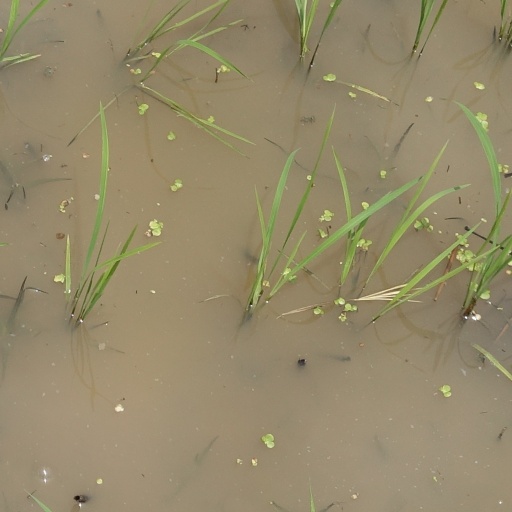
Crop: rice